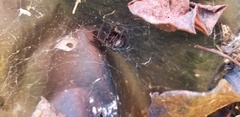
Species: Lactrodectus_hesperus